Preamble to the United States Constitution

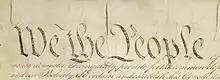
Detail of the official handwritten copy of the Preamble, engrossed by Jacob Shallus

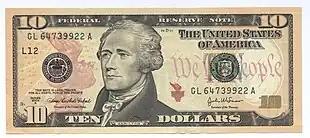
"We the People" from the original engrossed constitution has been displayed on the obverse of the United States ten-dollar bill since 2006

The Preamble to the United States Constitution, beginning with the words We the People, is a brief introductory statement of the Constitution's fundamental purposes and guiding principles. Courts have referred to it as reliable evidence of the Founding Fathers' intentions regarding the Constitution's meaning and what they hoped the Constitution would achieve.